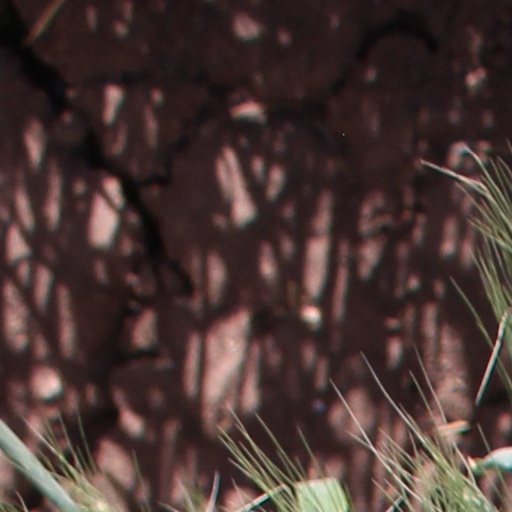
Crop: wheat